Khas people

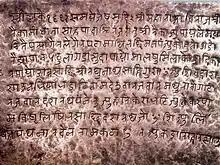
Copper Inscription by King of Doti, "Raika" Mandhata Shahi at Saka Era 1612 (1747 Bikram Samvat in old Khas language using Devanagari script

Khasas are believed to have arrived in the western reaches of Nepal at the beginning of first-millennium B.C. or middle of first-millennium A.D. from the north-west. The earliest linguistic evidences related to Nepali language also substantiates the linguistic intrusion of an Indo-Aryan speaking Khasa tribe from the West or Northwest Himalayas into Central Himalayas at the present day regions of Western Nepal. It is likely that they absorbed people from different ethnic groups during this immigration. They had extensively populated the mountainous regions of Uttarakhand and they had entirely dominated the inner Himalayan belt up to Nepal. Previously, Khashas had strongly established themselves from Afghanistan to Nepal from ancient period and as per internal evidences, they managed the village level theocratic republics like Gram-Rajya and Mandals under various local clans and identities.